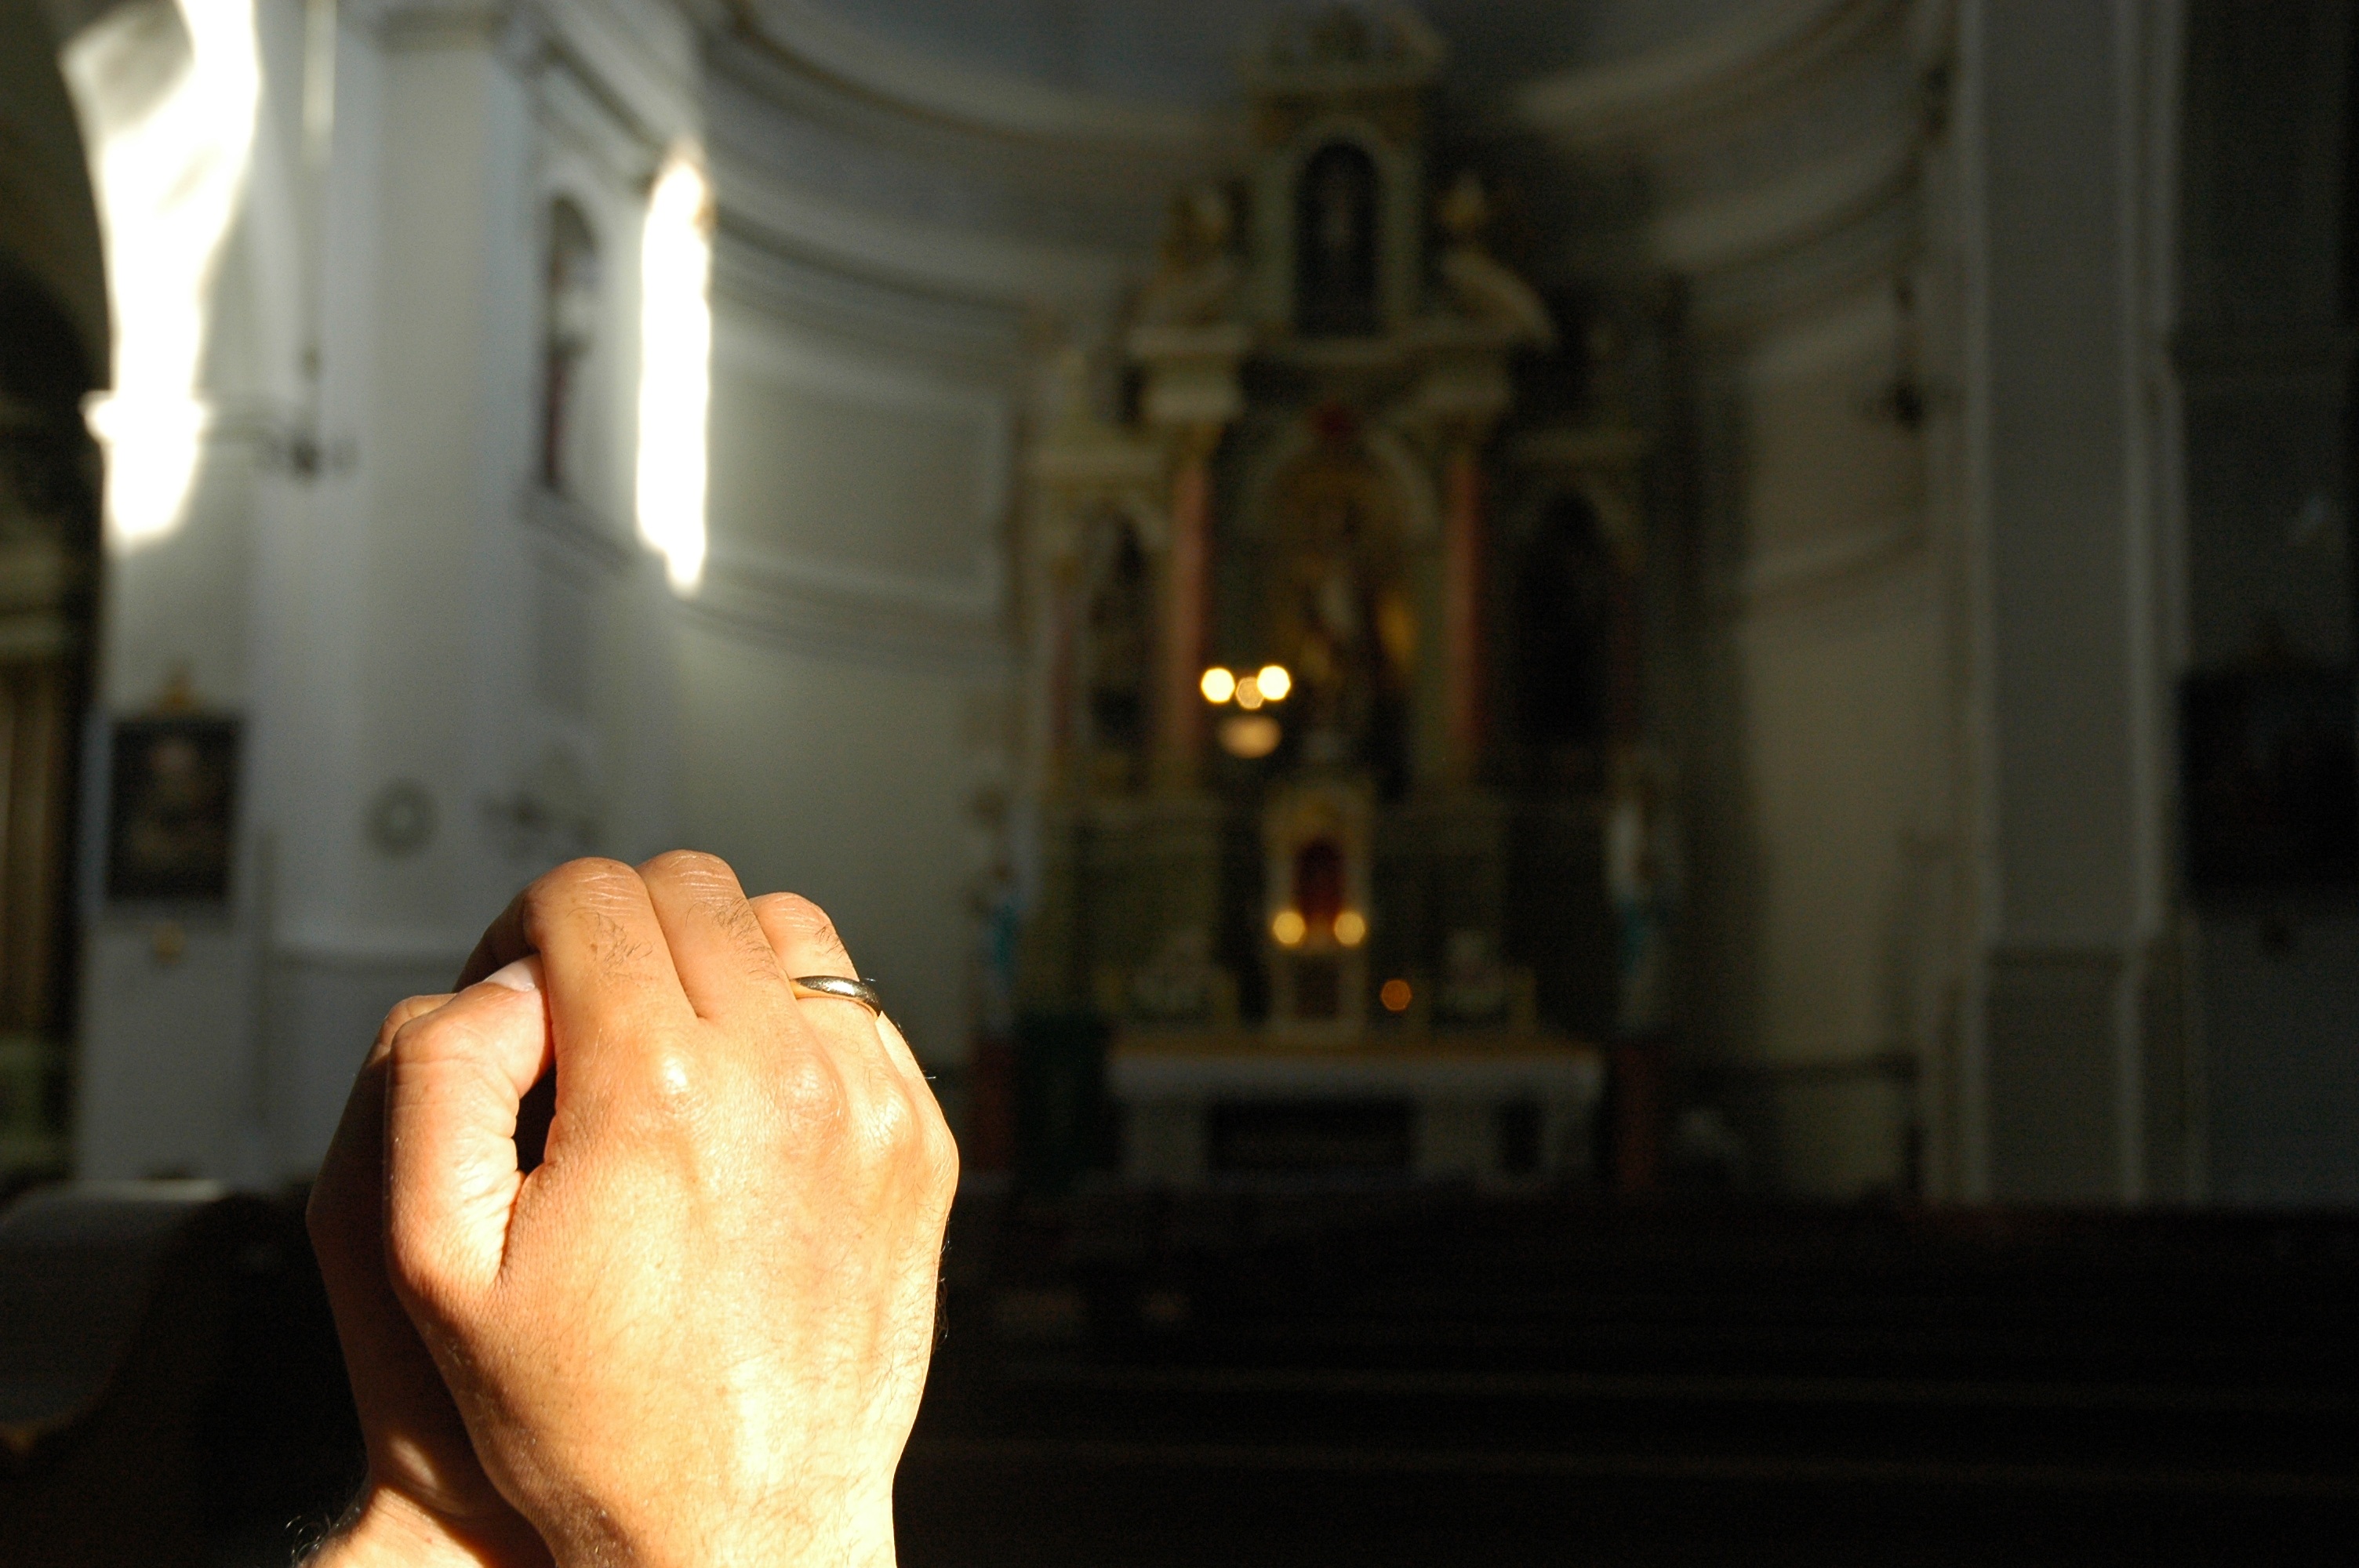
light, religion, church, married, temple, photograph, prayer, praying hands